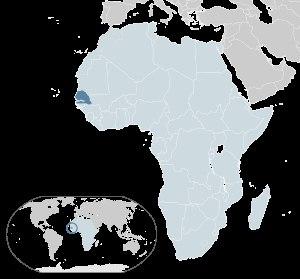
Attijari Bank Sénégal